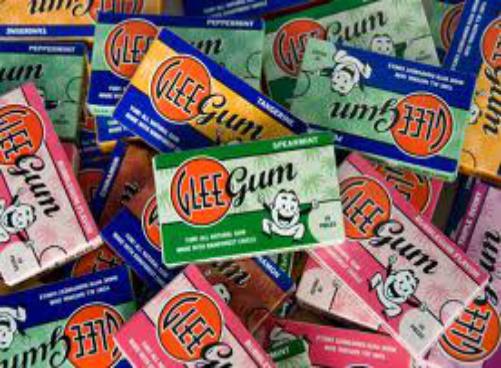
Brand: Glee Gum
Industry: Food